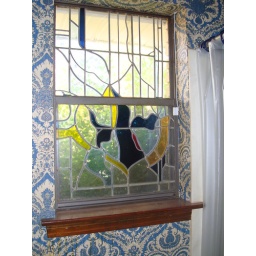
Stained glass window in shower area